Lacken, County Wexford

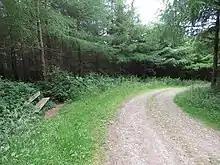
Track in the "Forest of the Dunbrody"

"Coillte", Ireland's state forestry body, planted 25,000 trees of the species used to build the "Dunbrody" Replica Famine Ship on Lacken Hill. Individuals could sponsor the planting of such trees. The forest on Lacken Hill is quite individual due to its mixture of deciduous and coniferous trees and is rich in native flora and fauna. There is a walkway through the forest, taking in the historic Lacken Hill summit, and linking the Forest of the Dunbrody with the Dunbrody Famine Ship in nearby New Ross town.